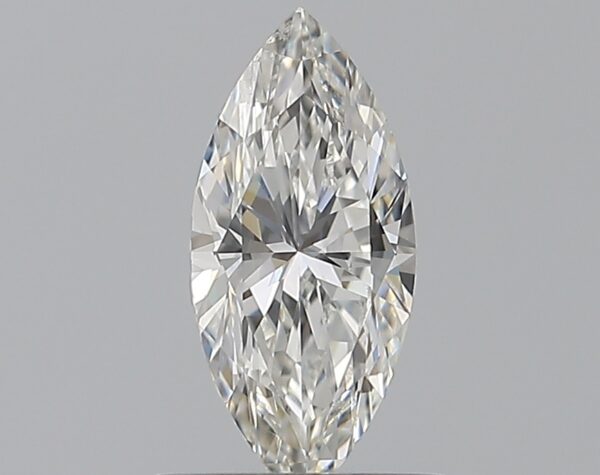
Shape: marquise
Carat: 0.5
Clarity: VS2
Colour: G
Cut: EX
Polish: EX
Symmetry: VG
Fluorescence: F
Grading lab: GIA
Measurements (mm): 8.57 x 3.93 x 2.53